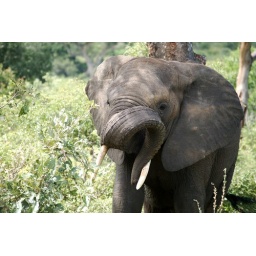
African elephant scratching its rear end against a tree